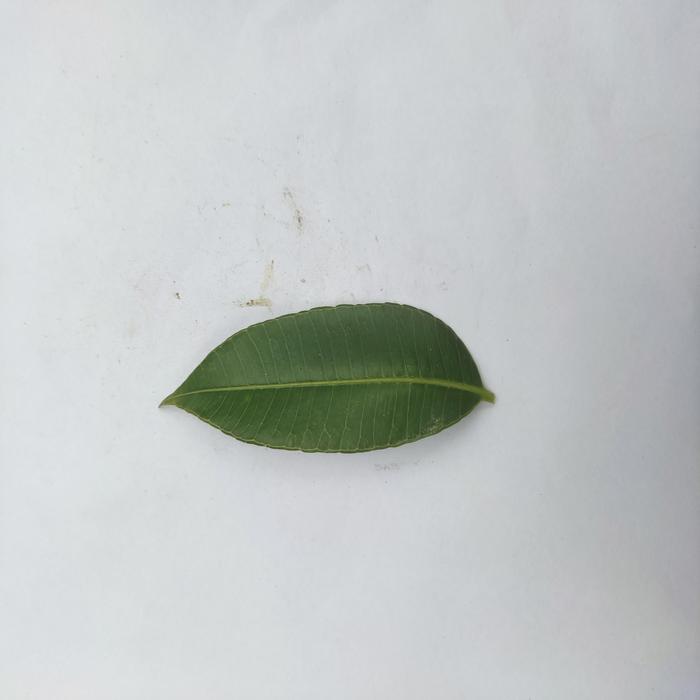
Crop: Hog Plum
Leaf condition: Heathy_Leaf